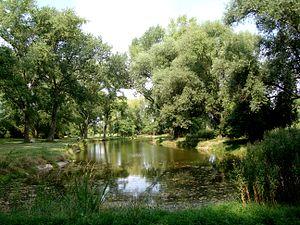
L'étang du bourg dans le parc de la Deûle à Wavrin (Nord).
Jacques Simon, né Jacques PIerre Simon le 23 décembre 1929 à Dijon, et mort le 27 septembre 2015 à Saint-Florentin, est un architecte paysagiste, enseignant, auteur, éditeur et artiste formé à l'École des beaux-arts de Montréal et à l'École nationale supérieure du paysage de Versailles.
Le parc de la Deûle est un parc périurbain de 400 hectares du nord de la France structuré autour de la Haute-Deûle, qui a été créé pour protéger les champs captants irremplaçables du sud de la conurbation lilloise.